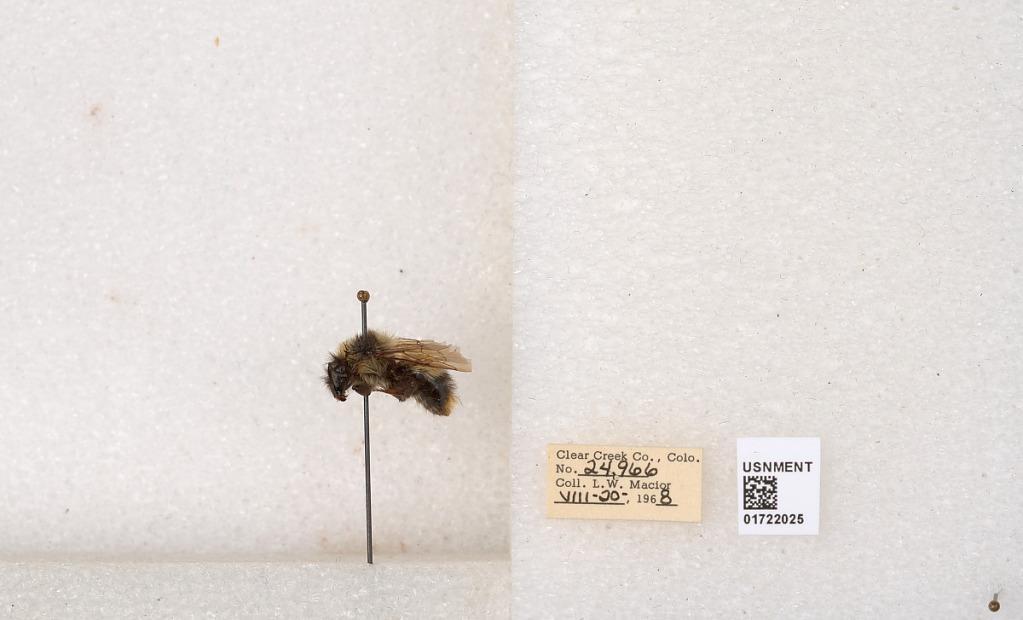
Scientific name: Bombus kirbyellus
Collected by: L. Macior
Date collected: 1968-8-20
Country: United States
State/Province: Colorado
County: Clear Creek
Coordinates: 39.6891, -105.644